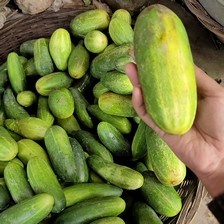
Label: cucumber